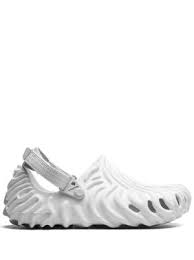
Label: Clog